Pre-Code Hollywood

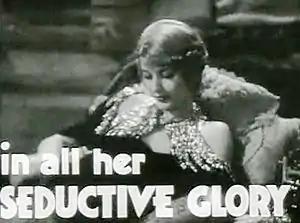
The sexually charged "Baby Face" (1933) starred Barbara Stanwyck, who "had "it" and made "it" pay".

The most gripping news story of the pre-Code era was the kidnapping of the Lindbergh baby on the evening of March 1, 1932. As the child was already enormously famous before the kidnapping, the event created a media circus, with news coverage more intense than anything since World War I. Newsreels featuring family photos of the child (the first time private pictures had been "conscripted for public service") asked spectators to report any sight of him. On May 12, 1932, the child's body was found less than five miles from the Lindbergh home. Although newsreels covered the most important topics of the day, they also presented human-interest stories (such as the immensely popular coverage of the Dionne quintuplets) and entertainment news, at times in greater detail than more pressing political and social matters.